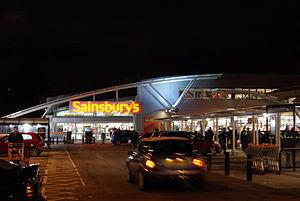
J. Sainsbury's Plc est la deuxième plus grande chaîne de supermarchés au Royaume-Uni, avec une part de 16,8 % du secteur des supermarchés britanniques. Elle est la troisième plus grande chaîne de supermarchés par revenu, après Tesco et Asda.